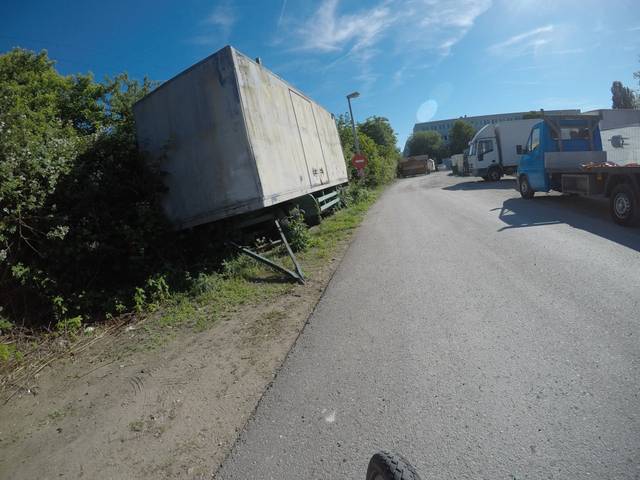
Region: Germany
Coordinates: 49.003, 8.434